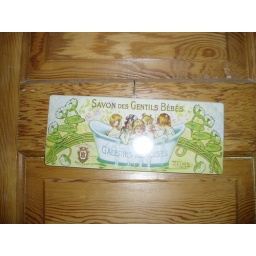
bathroom door sign, photo ruined by flash bounce